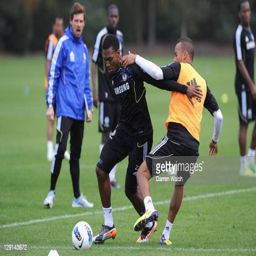
football player during a training session at the training ground